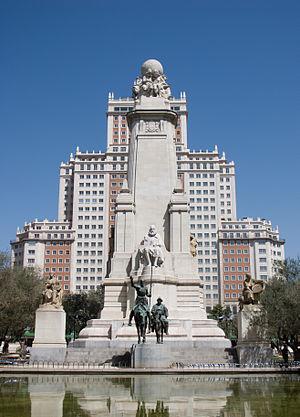
Lorenzo Coullaut Valera est un sculpteur espagnol, père de Federico Coullaut-Valera.